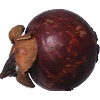
Label: mangostan